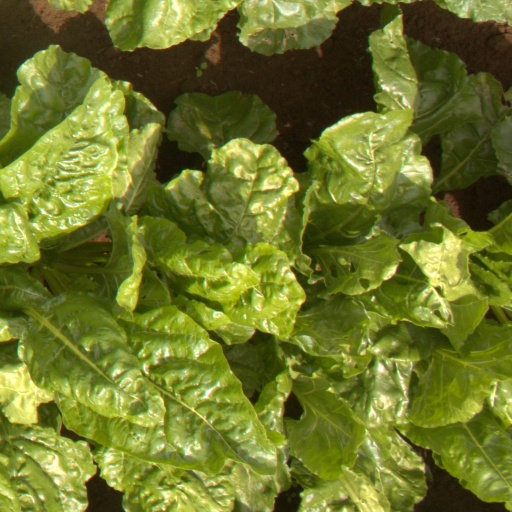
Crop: sugar beet